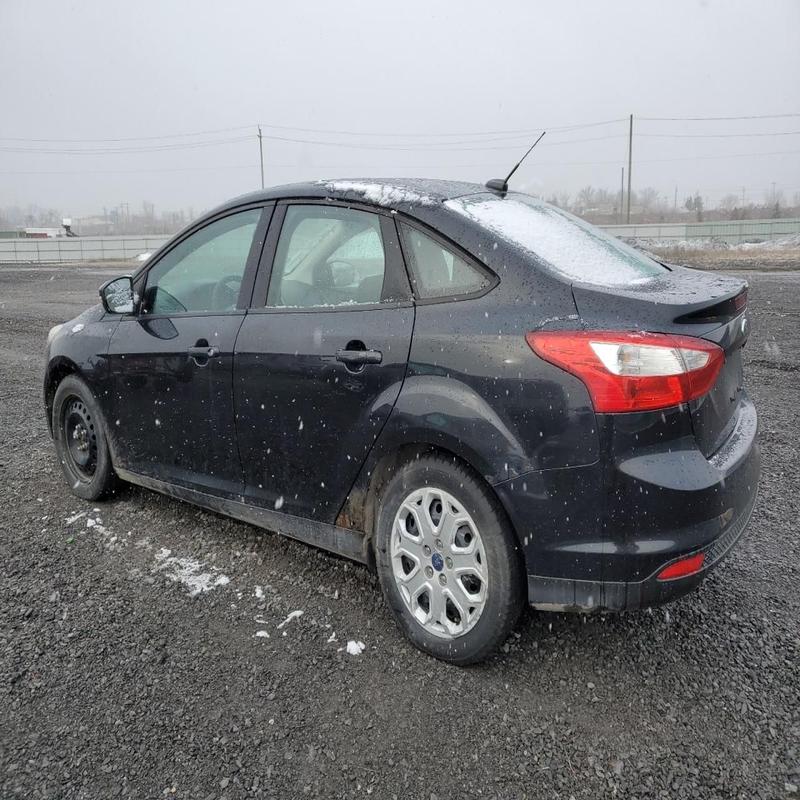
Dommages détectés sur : feu avant droit, capot, aile avant droite, aile avant gauche, porte avant droite, porte arrière droite, aile arrière droite, aile arrière gauche, malle, feu arrière droit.
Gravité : mineur